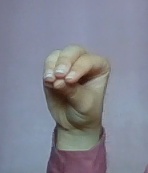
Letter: ha